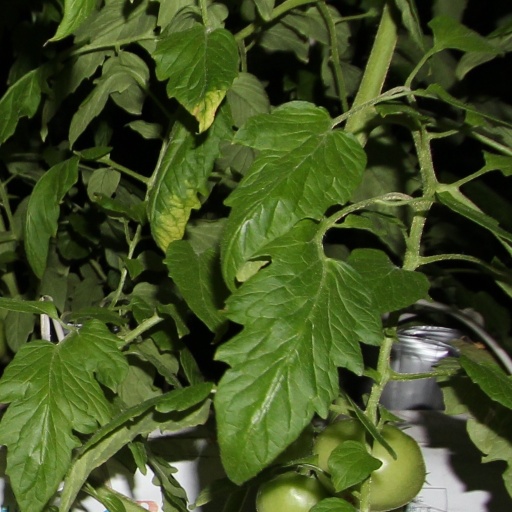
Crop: tomato